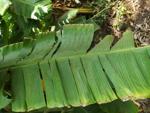
Label: xamthomonas